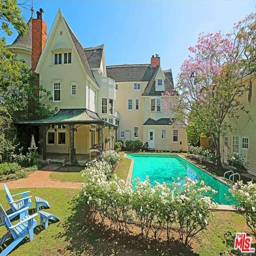
inside $6.5 million mansion as seen in the movie